Codebreaker (video game)

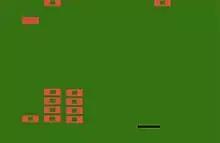
Screenshot of "Nim"

There are three games, each with six variations: Bagels, Nim, and "Mastermind". In each game the player must take turns to guess a numerical code and enter it using the keyboard controller.